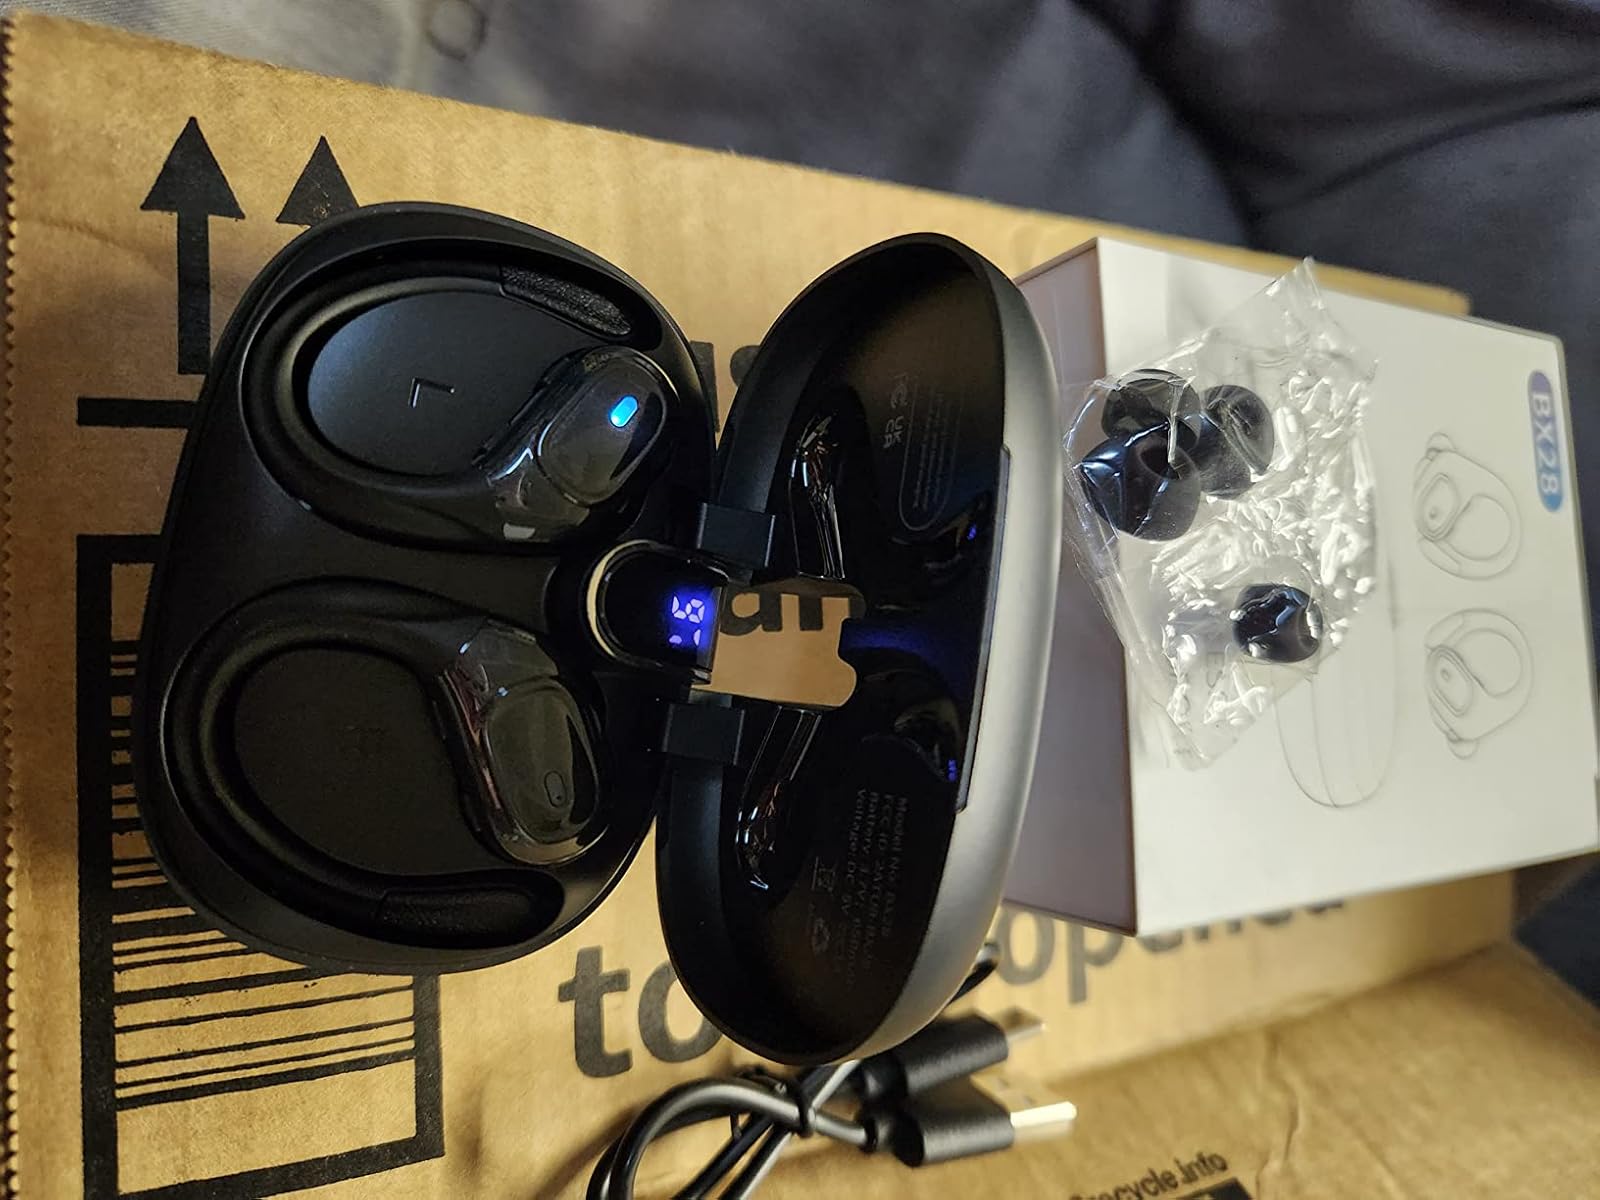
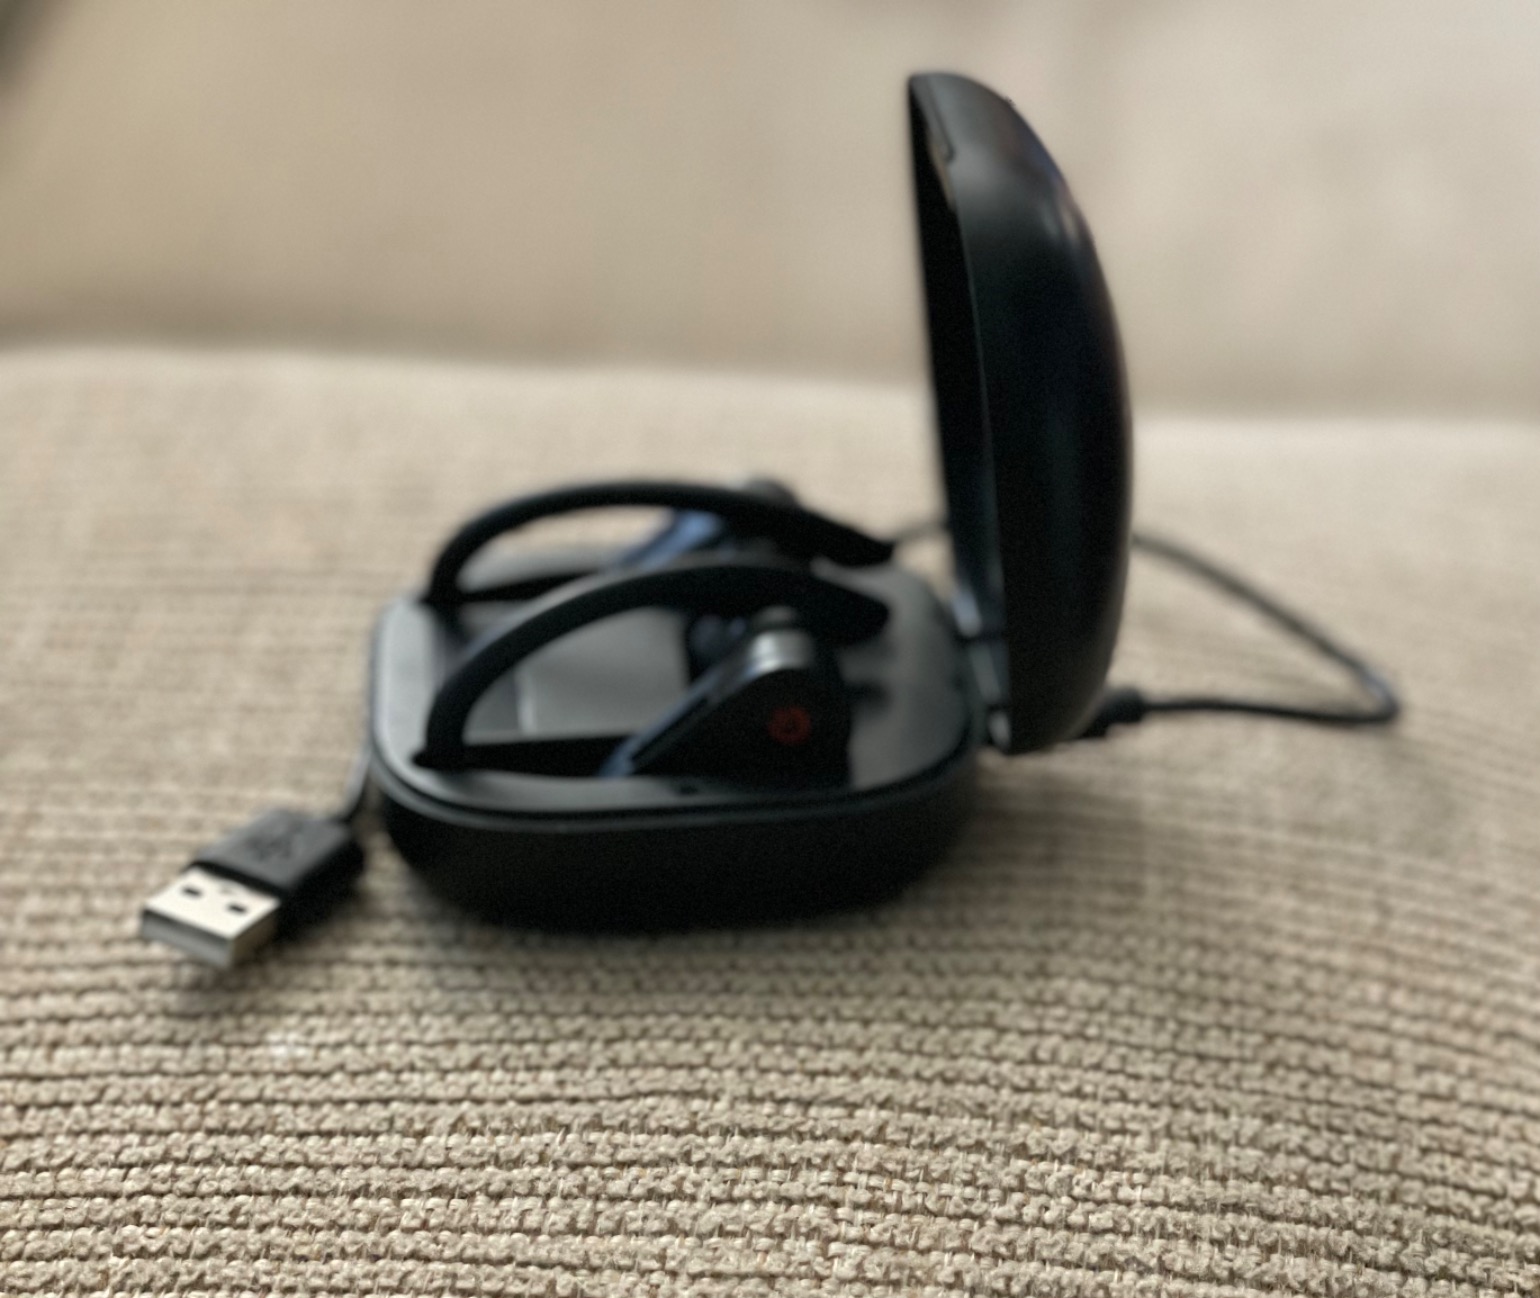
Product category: earbuds
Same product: no